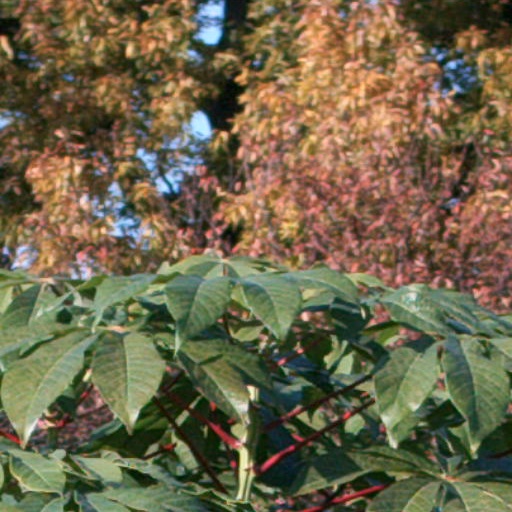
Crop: cassava